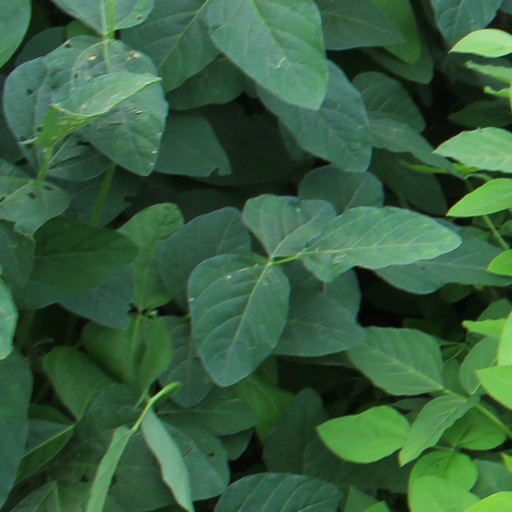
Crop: soybean